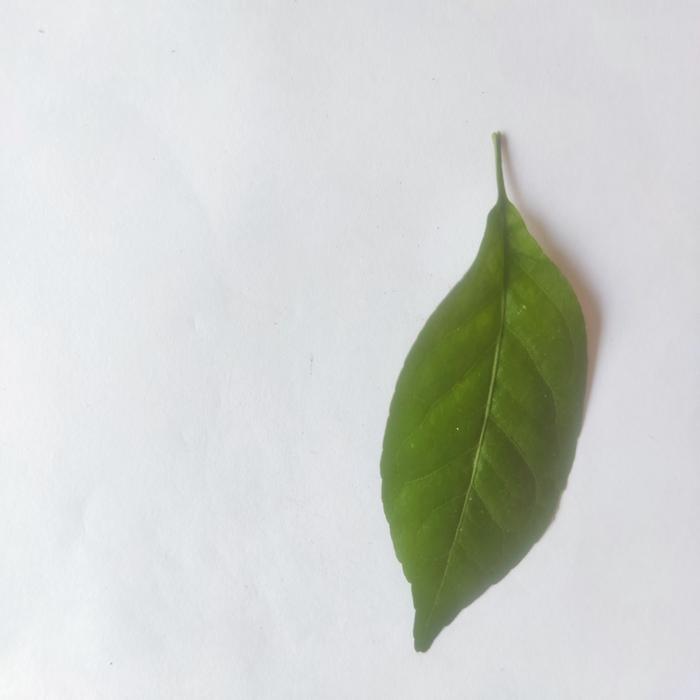
Crop: Aegle Marmelos
Leaf condition: Healthy_Leaf